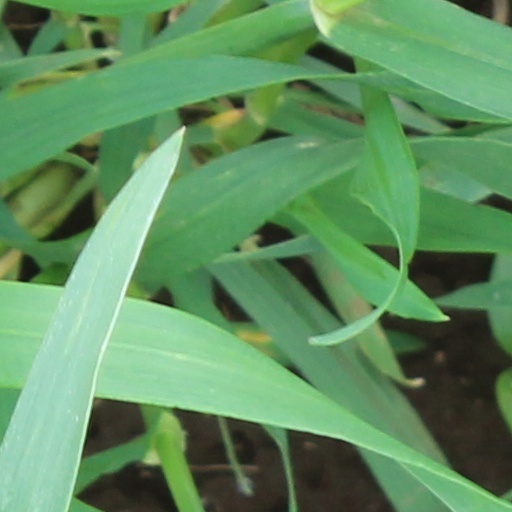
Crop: wheat